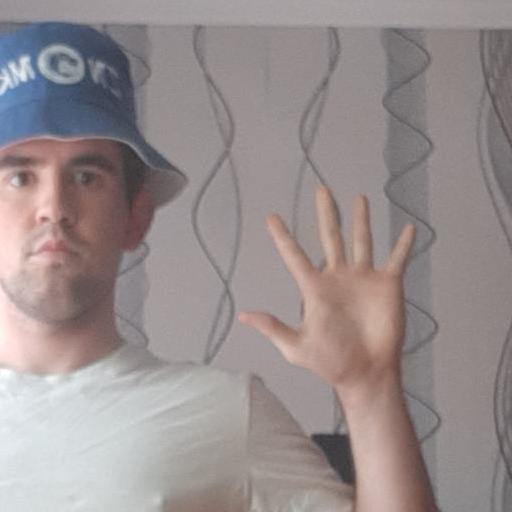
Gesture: palm